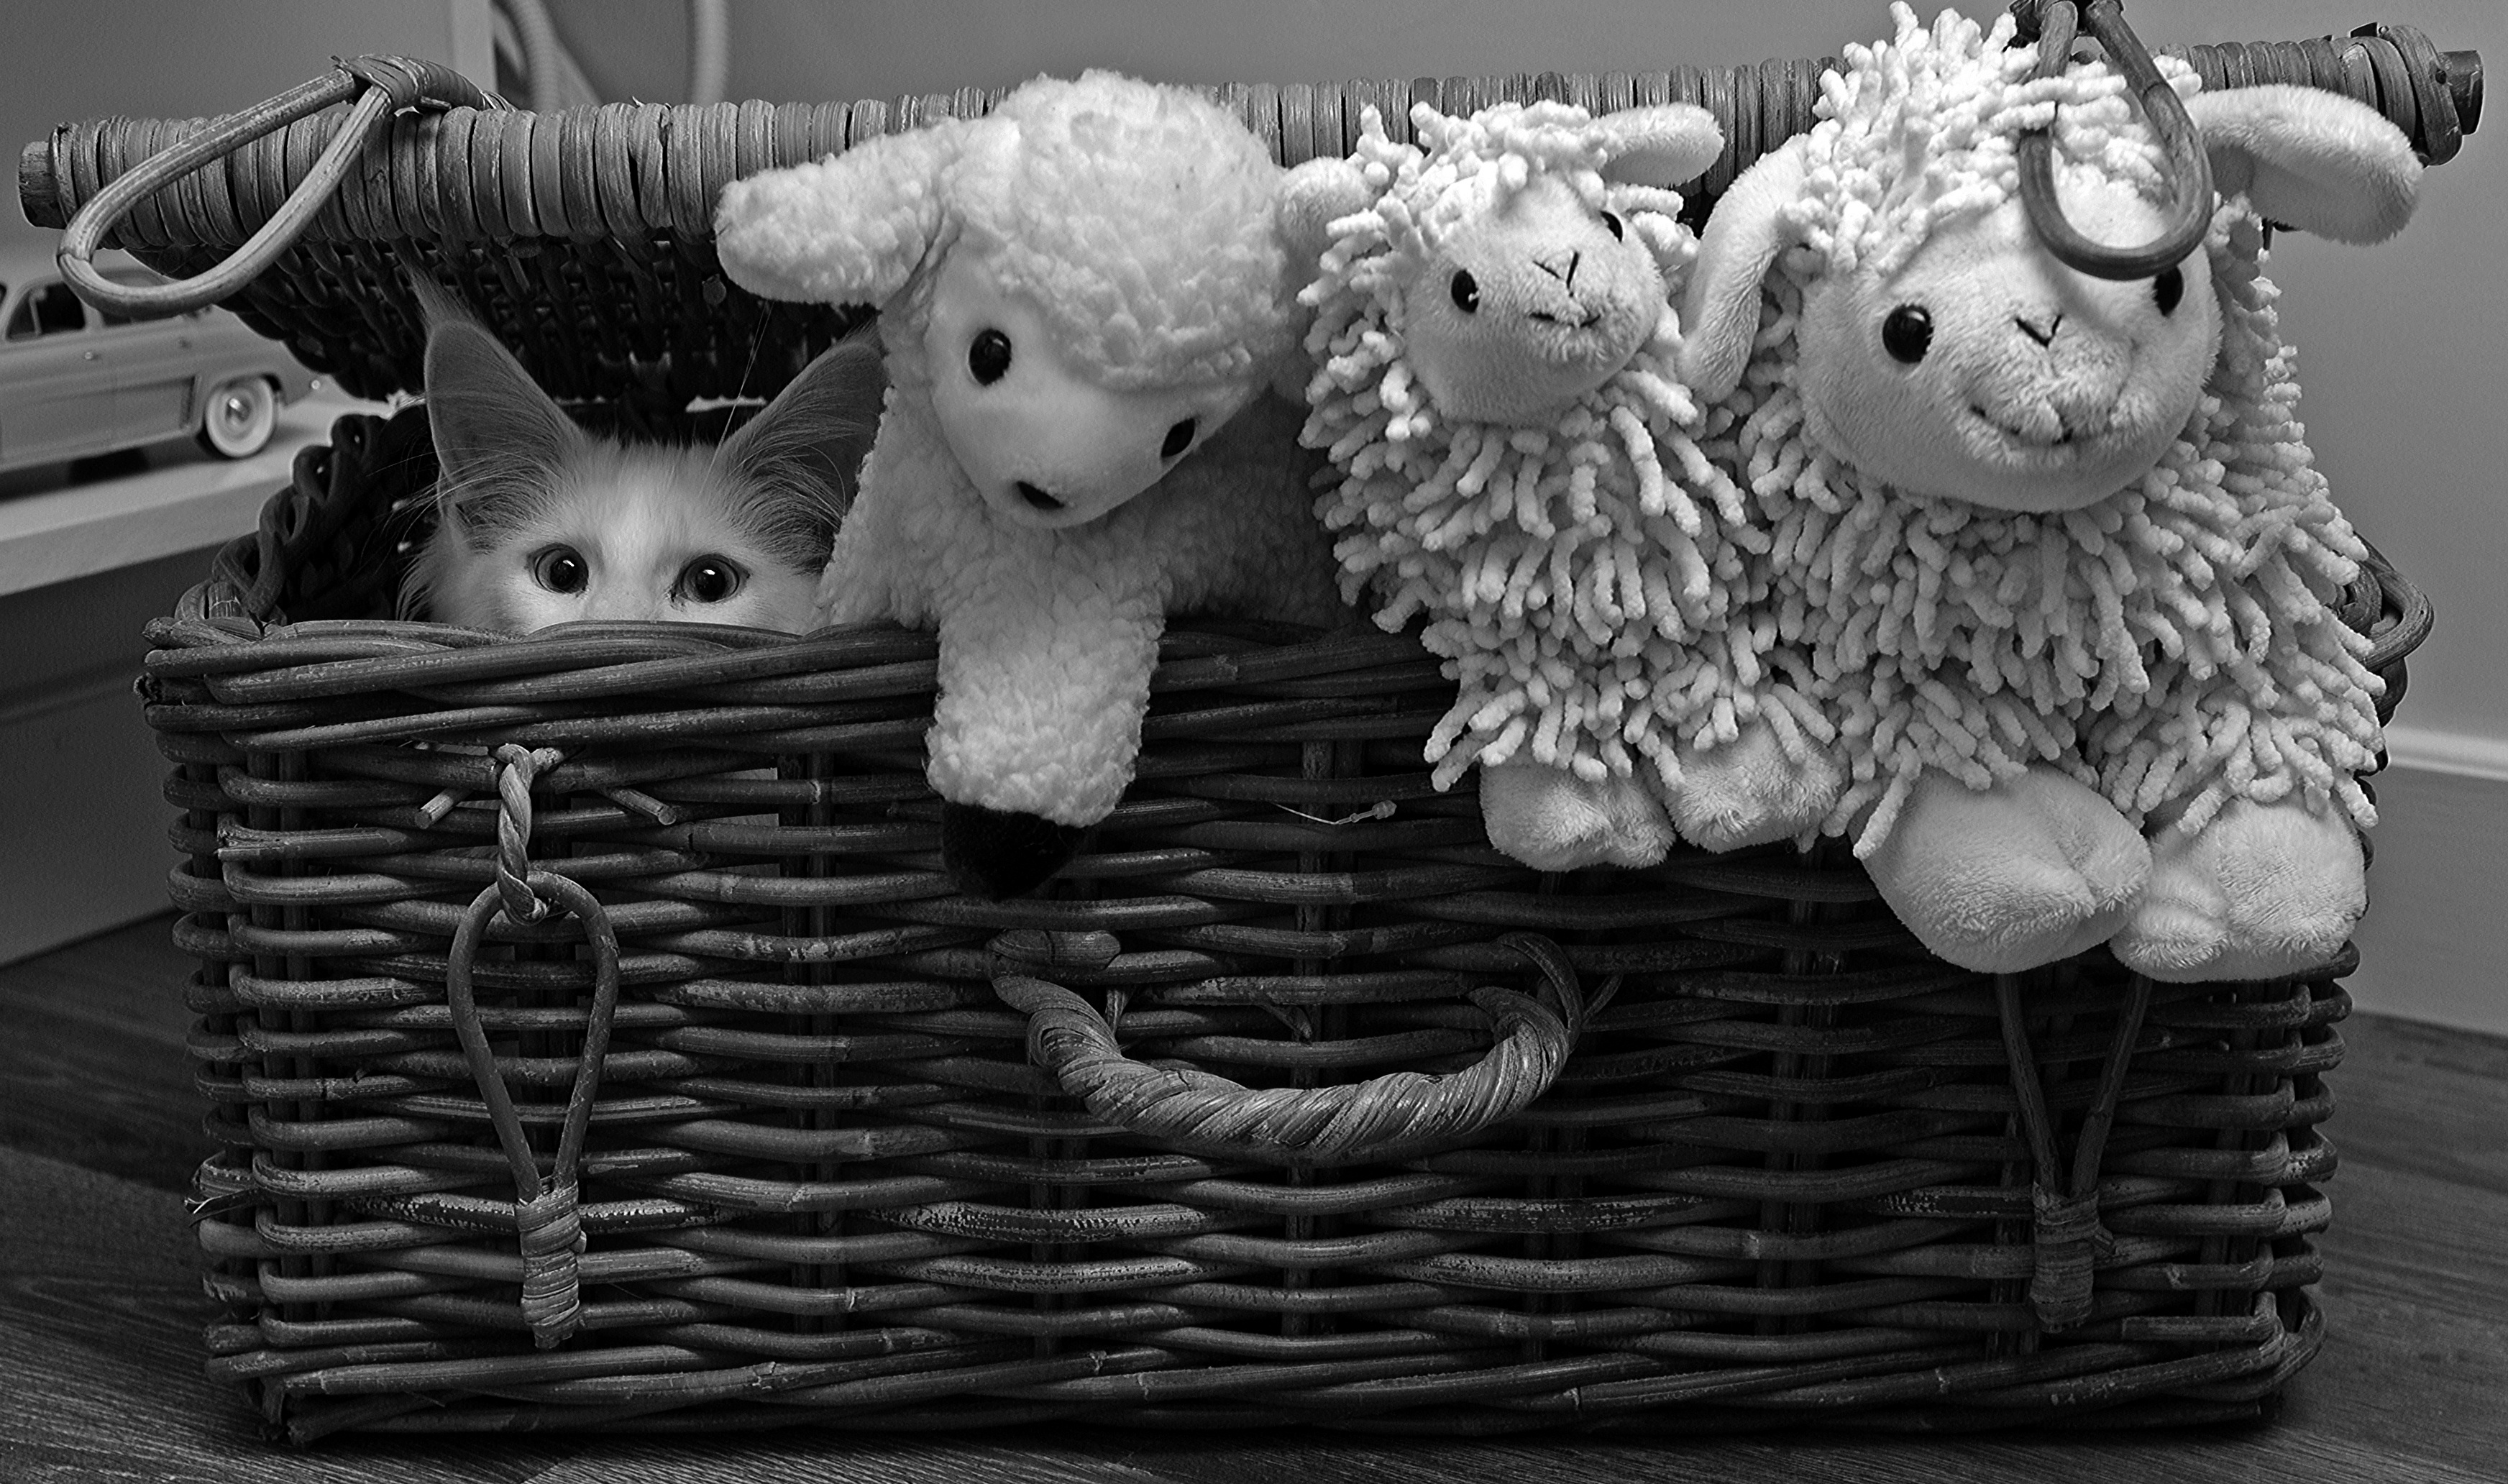
black and white, white, play, cute, pet, kitten, cat, feline, mammal, monochrome, black white, cats, art, animals, discover, mainecoon, hangover, cat face, young cat, monochrome photography, witty